Abraham O. Woodruff

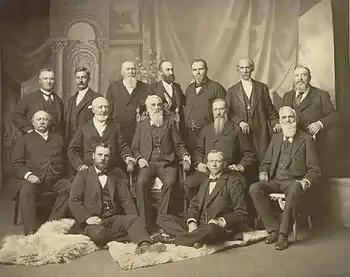
The First Presidency and Quorum of the Twelve, 1898

After his mission, Woodruff returned to work at the Zion's Saving Bank and Trust Co., of which he was eventually made director. On June 30, 1896, he married Helen May Winters. Woodruff's father performed the sealing ceremony. The following October, during a general conference of the church, he was called by his father as an apostle. He was 24 years old. He and Matthias F. Cowley were ordained to the Quorum of the Twelve Apostles after Abraham H. Cannon died and Moses Thatcher was released. Woodruff was the youngest member of the quorum at the time. He was ordained by his father on October 7, 1897 and was tasked with "traveling to various LDS congregations to dedicate buildings, call church leaders, and generally oversee the operations of the church." Woodruff traveled throughout Utah, Wyoming, Canada, and Mexico in his capacity as apostle.